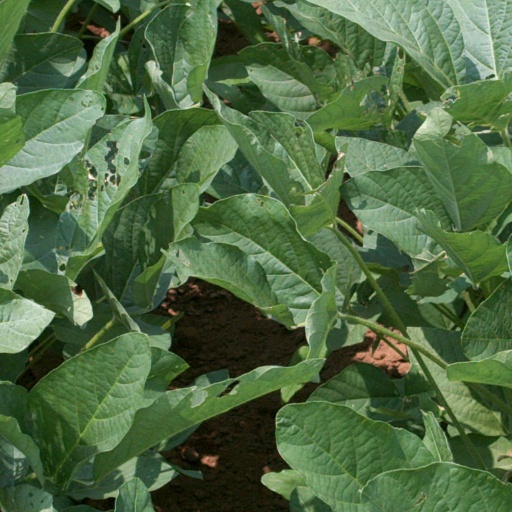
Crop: soybean